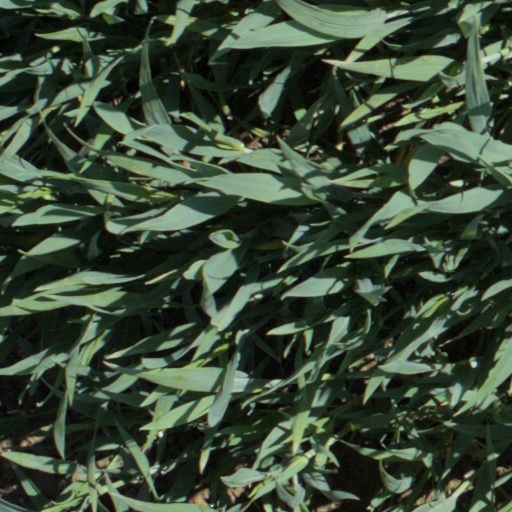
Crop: wheat